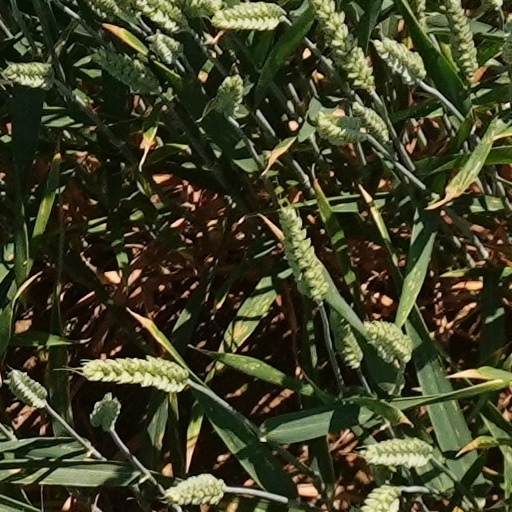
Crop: wheat